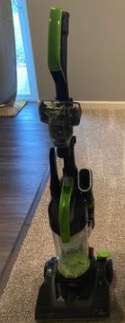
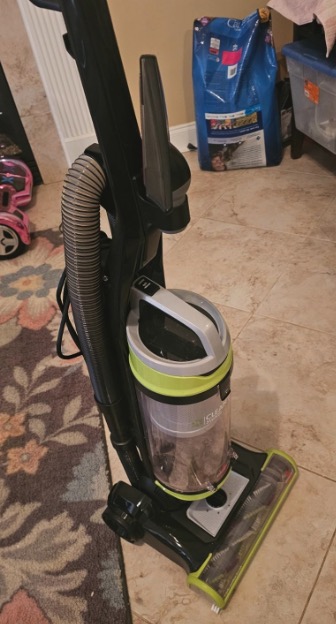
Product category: items_vacuum
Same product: no